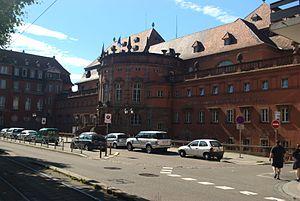
Cet article donne une liste des voies de la ville de Strasbourg, en France, classées par quartier.